Clara Alonso (actress)

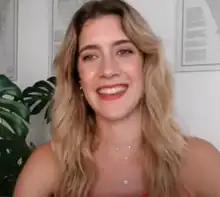
Alonso in 2021

María Clara Pancha Alonso (born 2 February 1990 in Rosario, Santa Fe Province, Argentina), known professionally as Clara Alonso, is an Argentine actress, singer, and television hostess. She debuted as an actress in the 2007 Argentine remake of "High School Musical". Since 2007, she has acted in various Disney Channel programs in Latin America. Alonso gained global attention for her lead role as "Angie Carrara" in the 2011 Disney Channel Latin America Series, "Violetta."